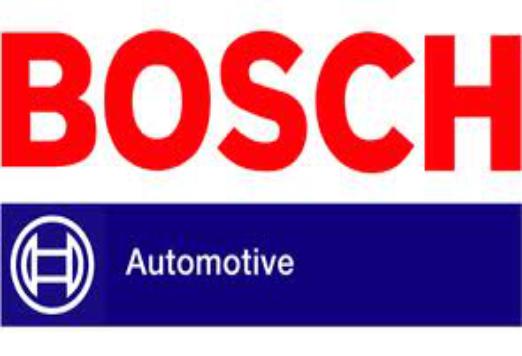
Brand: BOSCH
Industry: Others